Strasbourg–Wörth railway

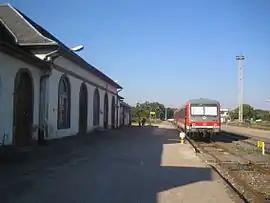
DB Class 628 diesel multiple unit in Lauterbourg station

"Lauterbourg" station is located on the southeastern outskirts of Lauterbourg. At the time of the opening of the line in 1876, the station was called "Lauterburg". After the cession of the town back to France, it received its current name. From 1900, it was also the eastern terminus of the Lauterbourg–Wissembourg railway, the eastern section of which had already been closed as early as 1947 and has now been completely dismantled. Its entrance building is decorated in the Prussian style of the Imperial Railways in Alsace-Lorraine.